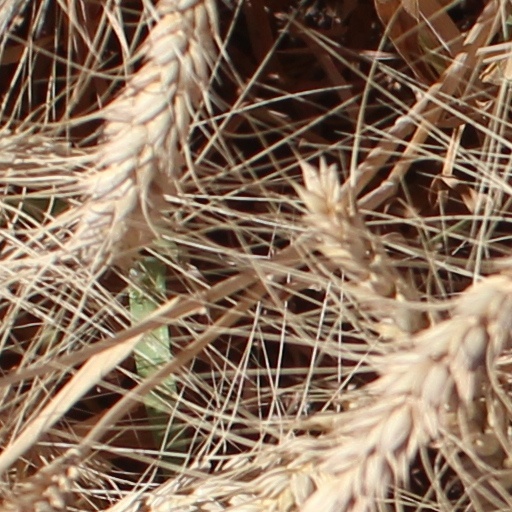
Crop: wheat